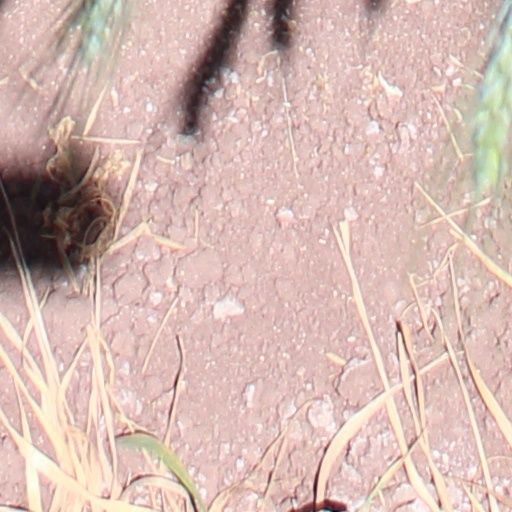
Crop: wheat